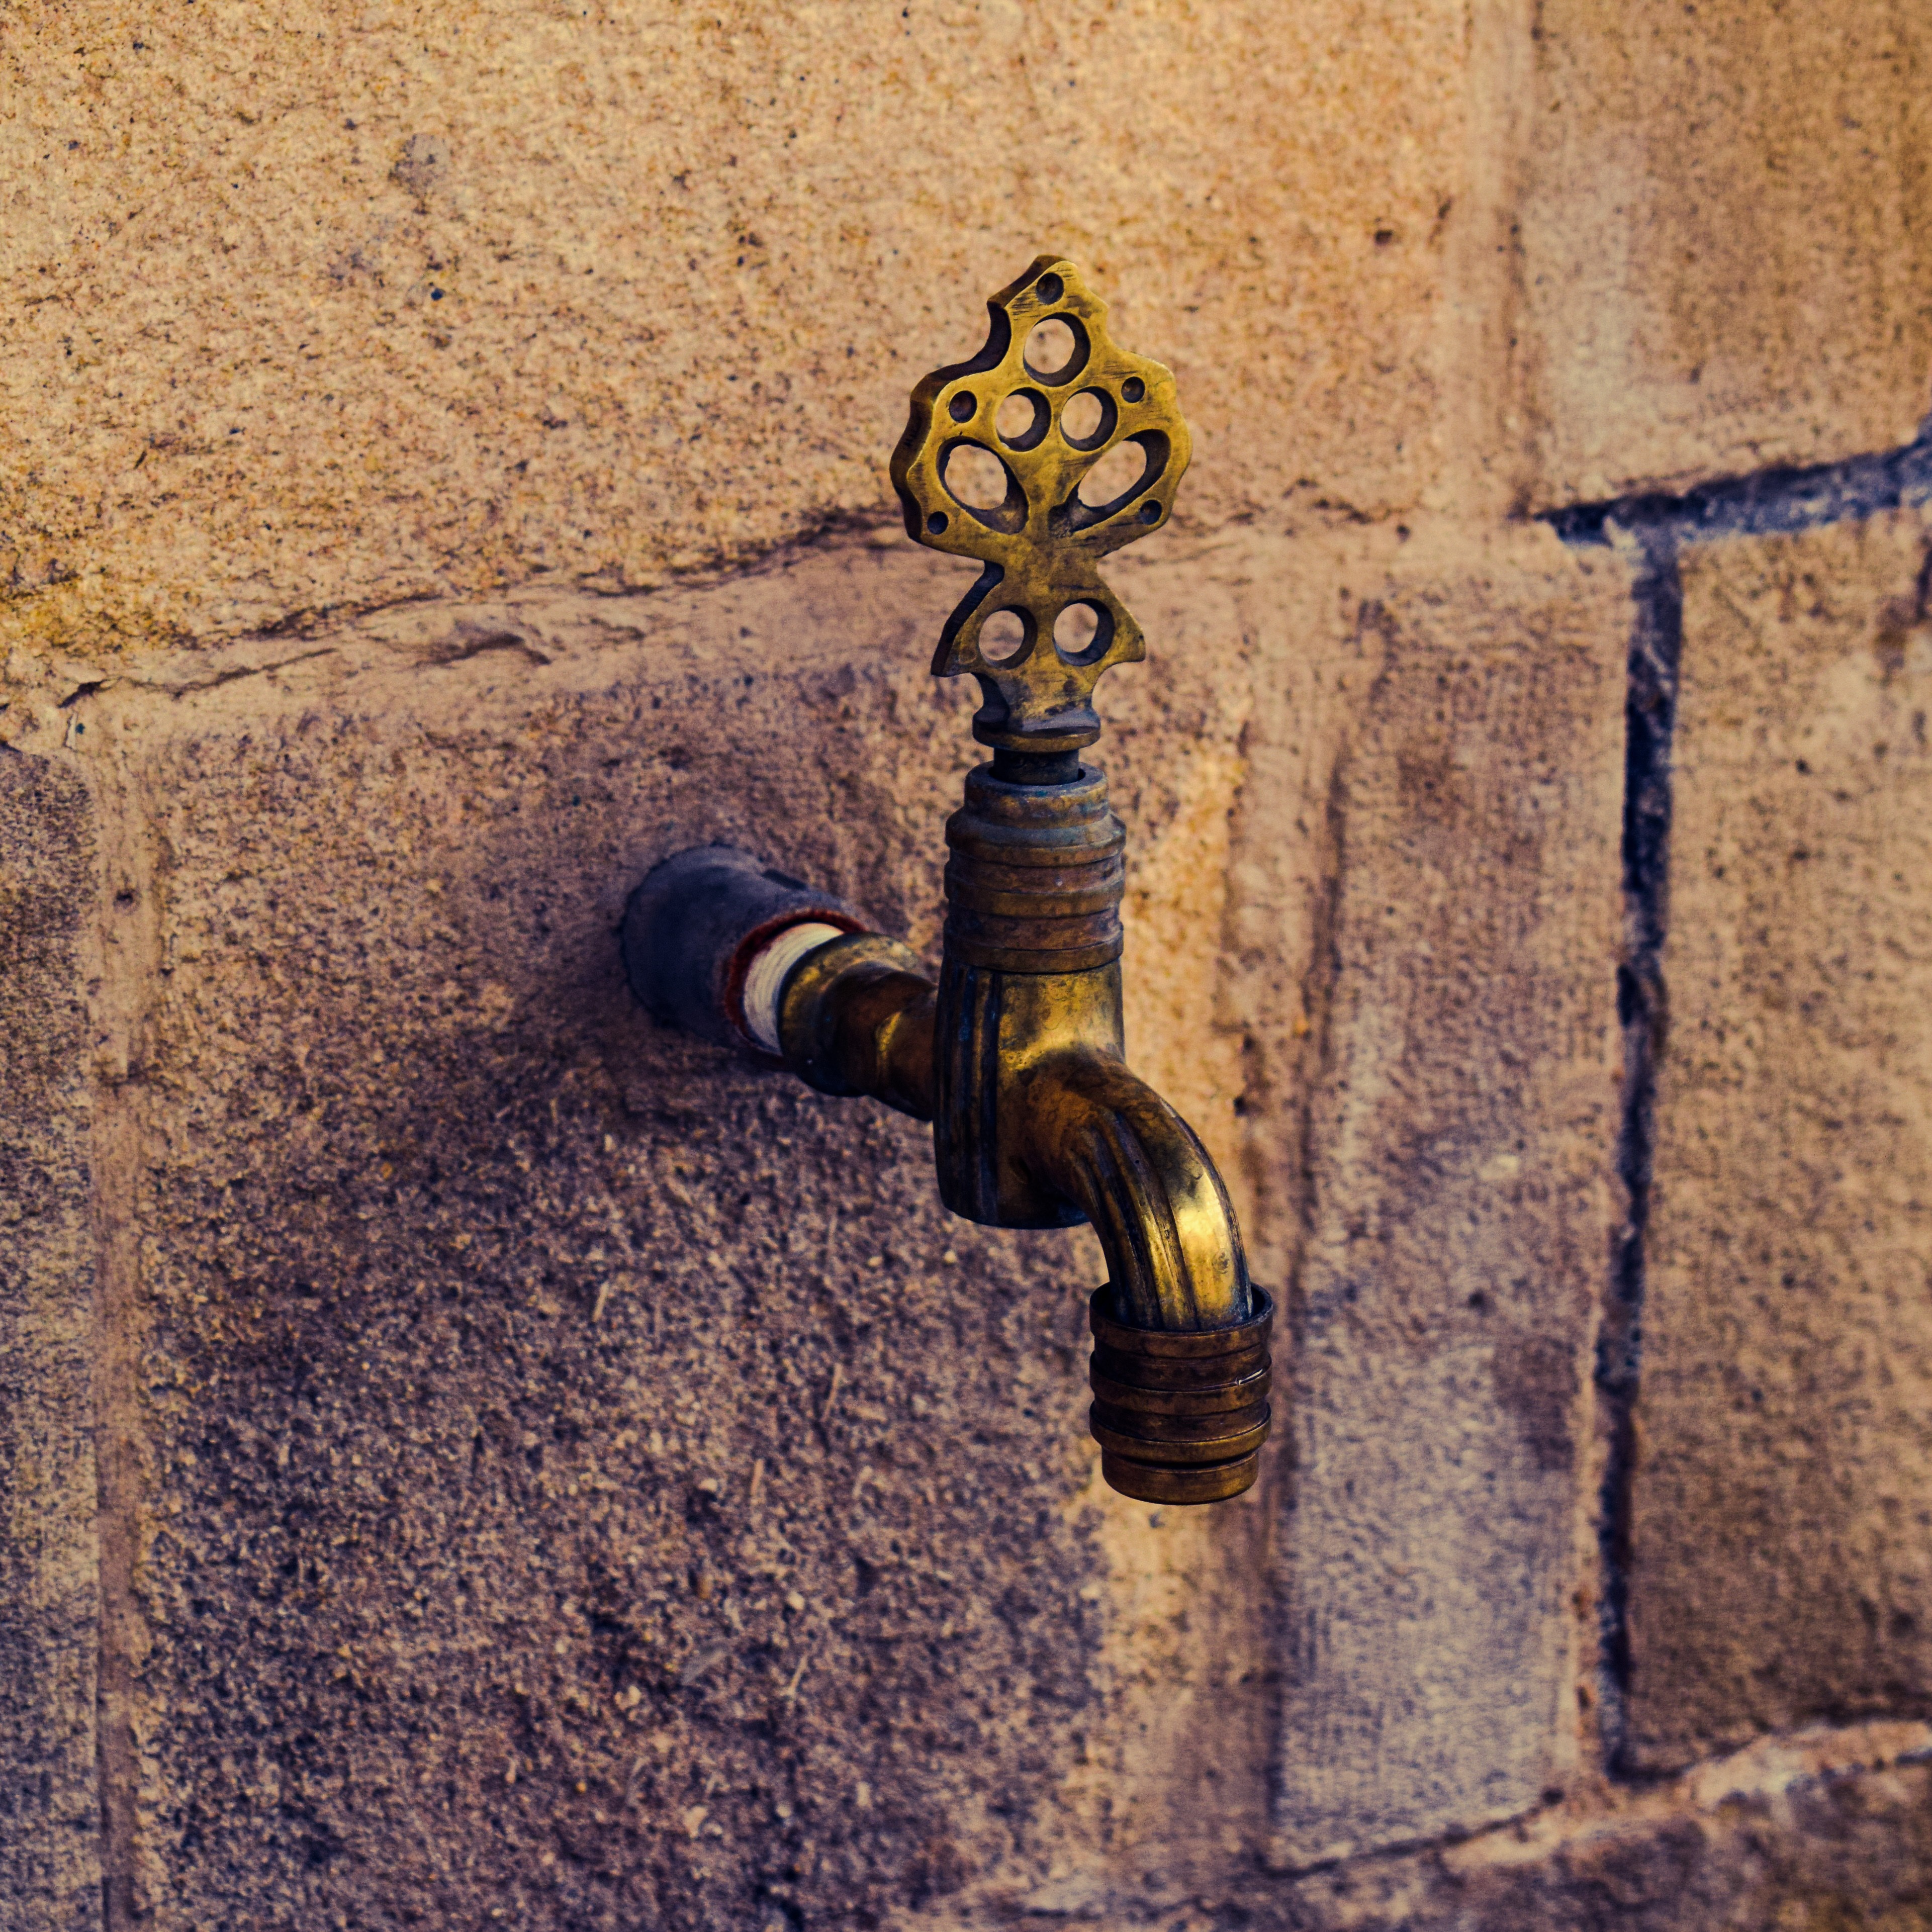
wood, wall, color, shadow, yellow, material, temple, photograph, fountain, mosque, muslim, islamic, purification, catharsis